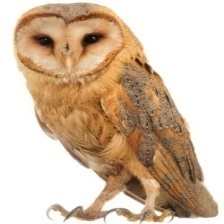
Species: BARN OWL
Scientific name: TYTO ALBA
ImageNet parent category: great_grey_owl